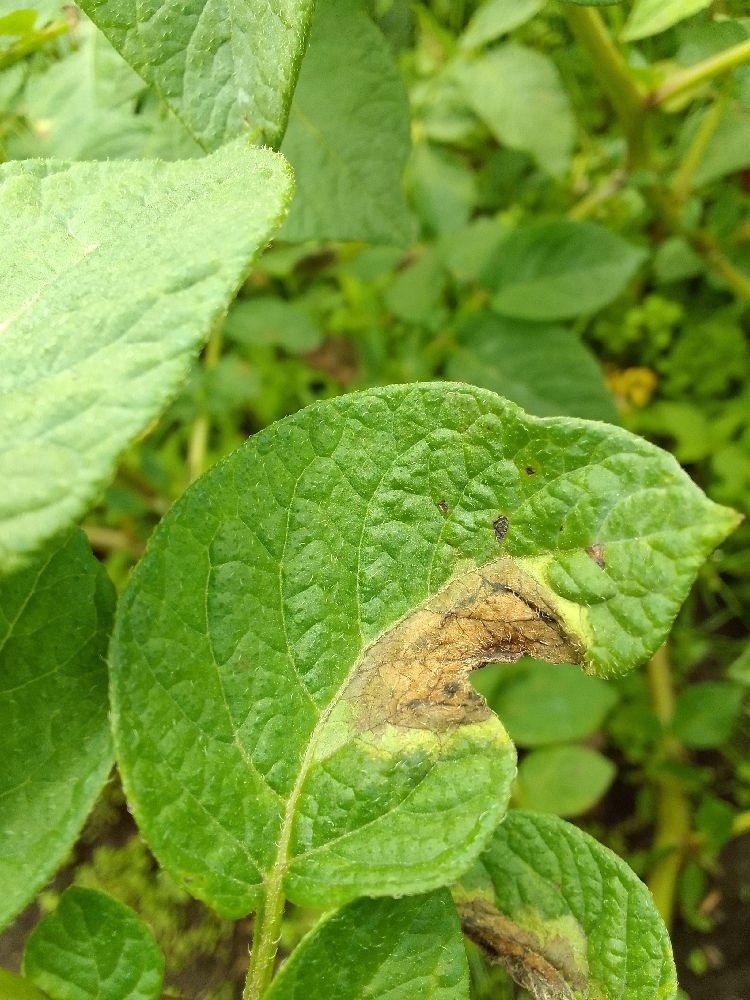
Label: Late blight